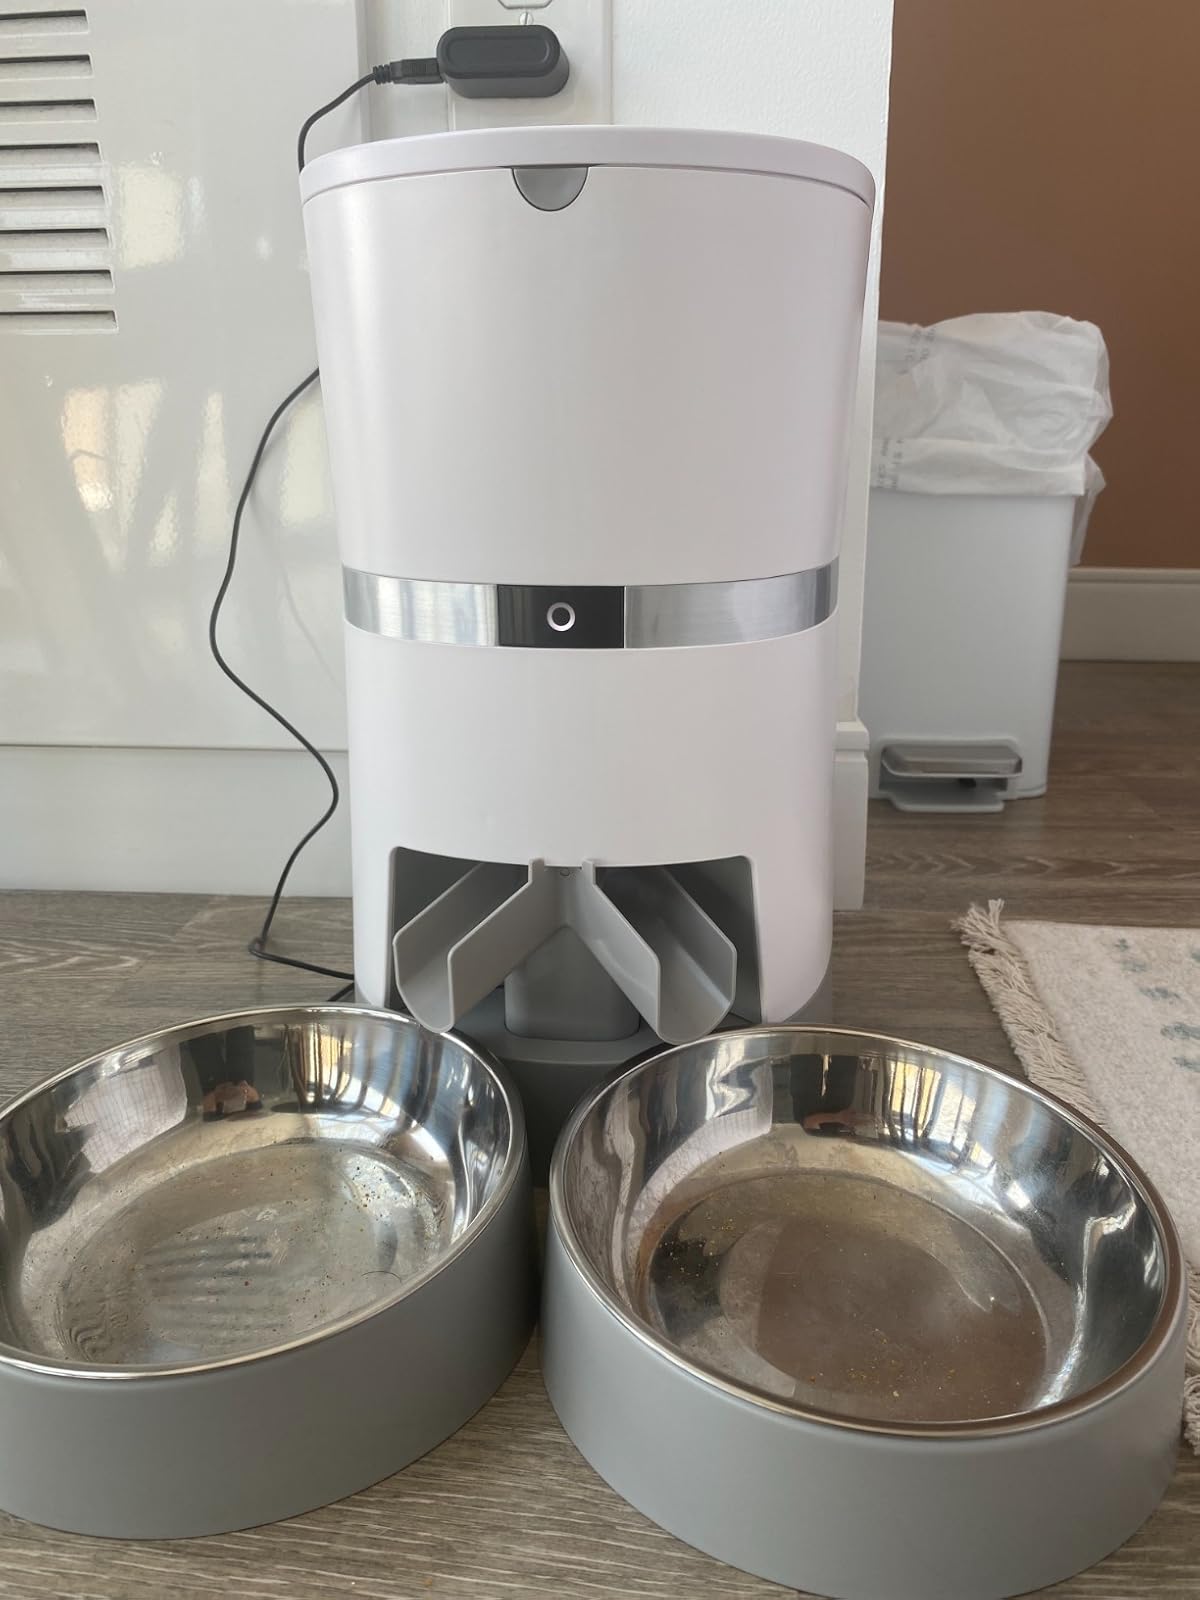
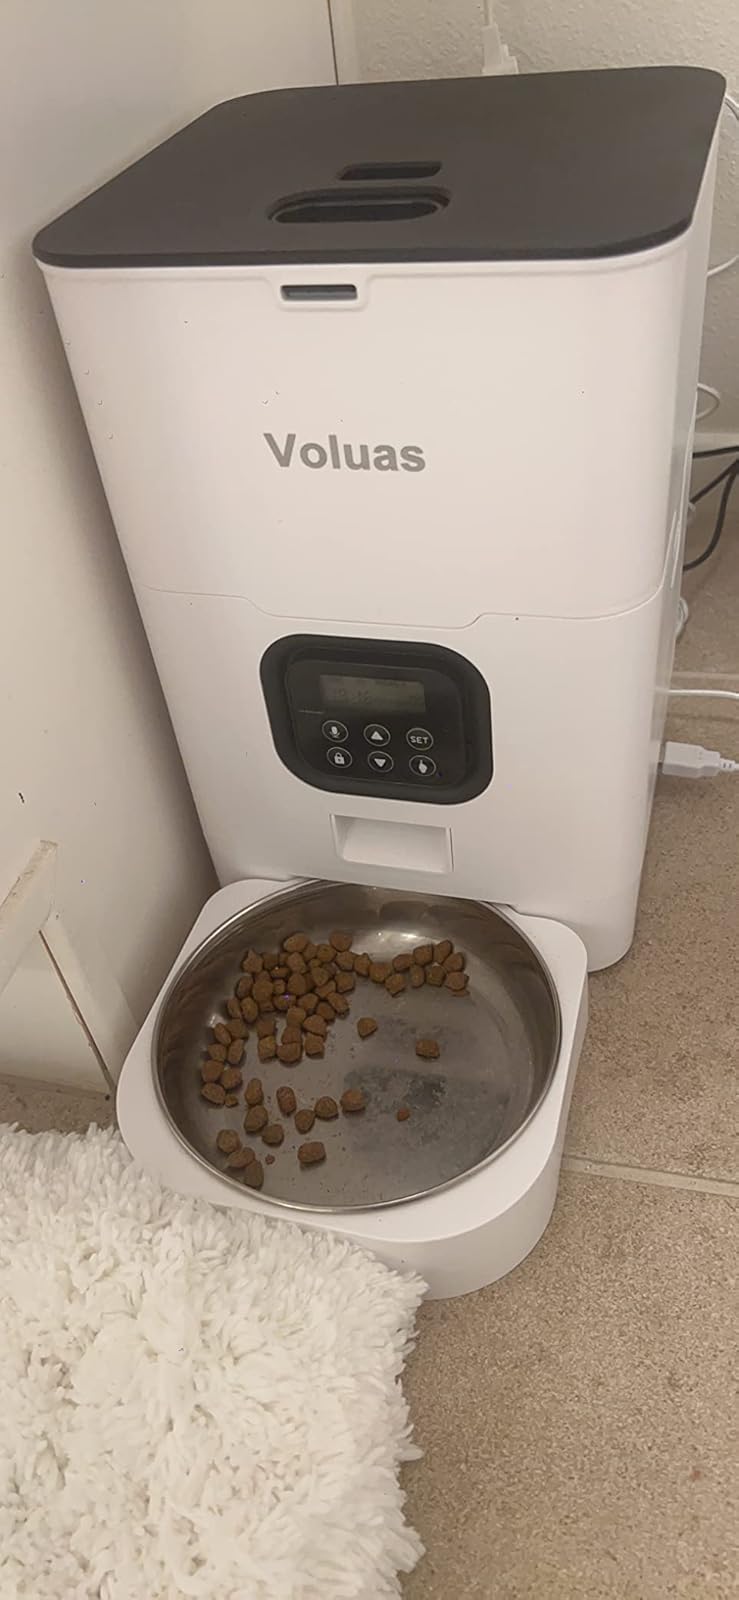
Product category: items_feeder
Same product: no